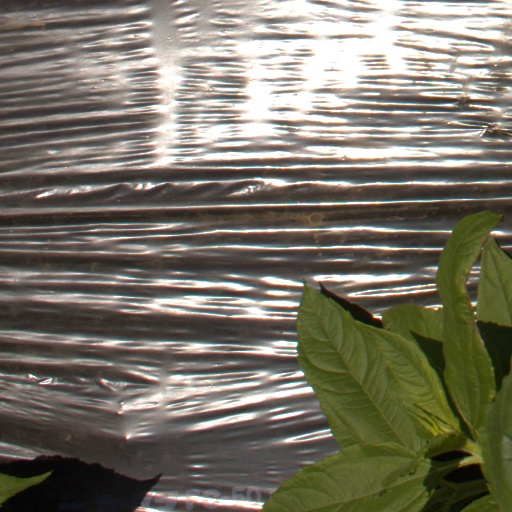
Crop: Jerusalem artichoke